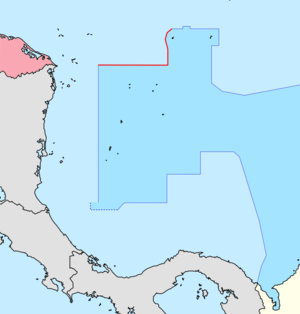
Frontière Colombie-Honduras
La frontière entre la Colombie et le Honduras est définie par le traité Ramírez Ocampo-López Contreras, signé à San Andrés le 2 août 1986.
Les frontières de Colombie sont les frontières internationales que partage la Colombie avec les États qui voisinent le territoire sur lequel elle exerce sa souveraineté en Amérique du Sud et dans les Caraïbes.